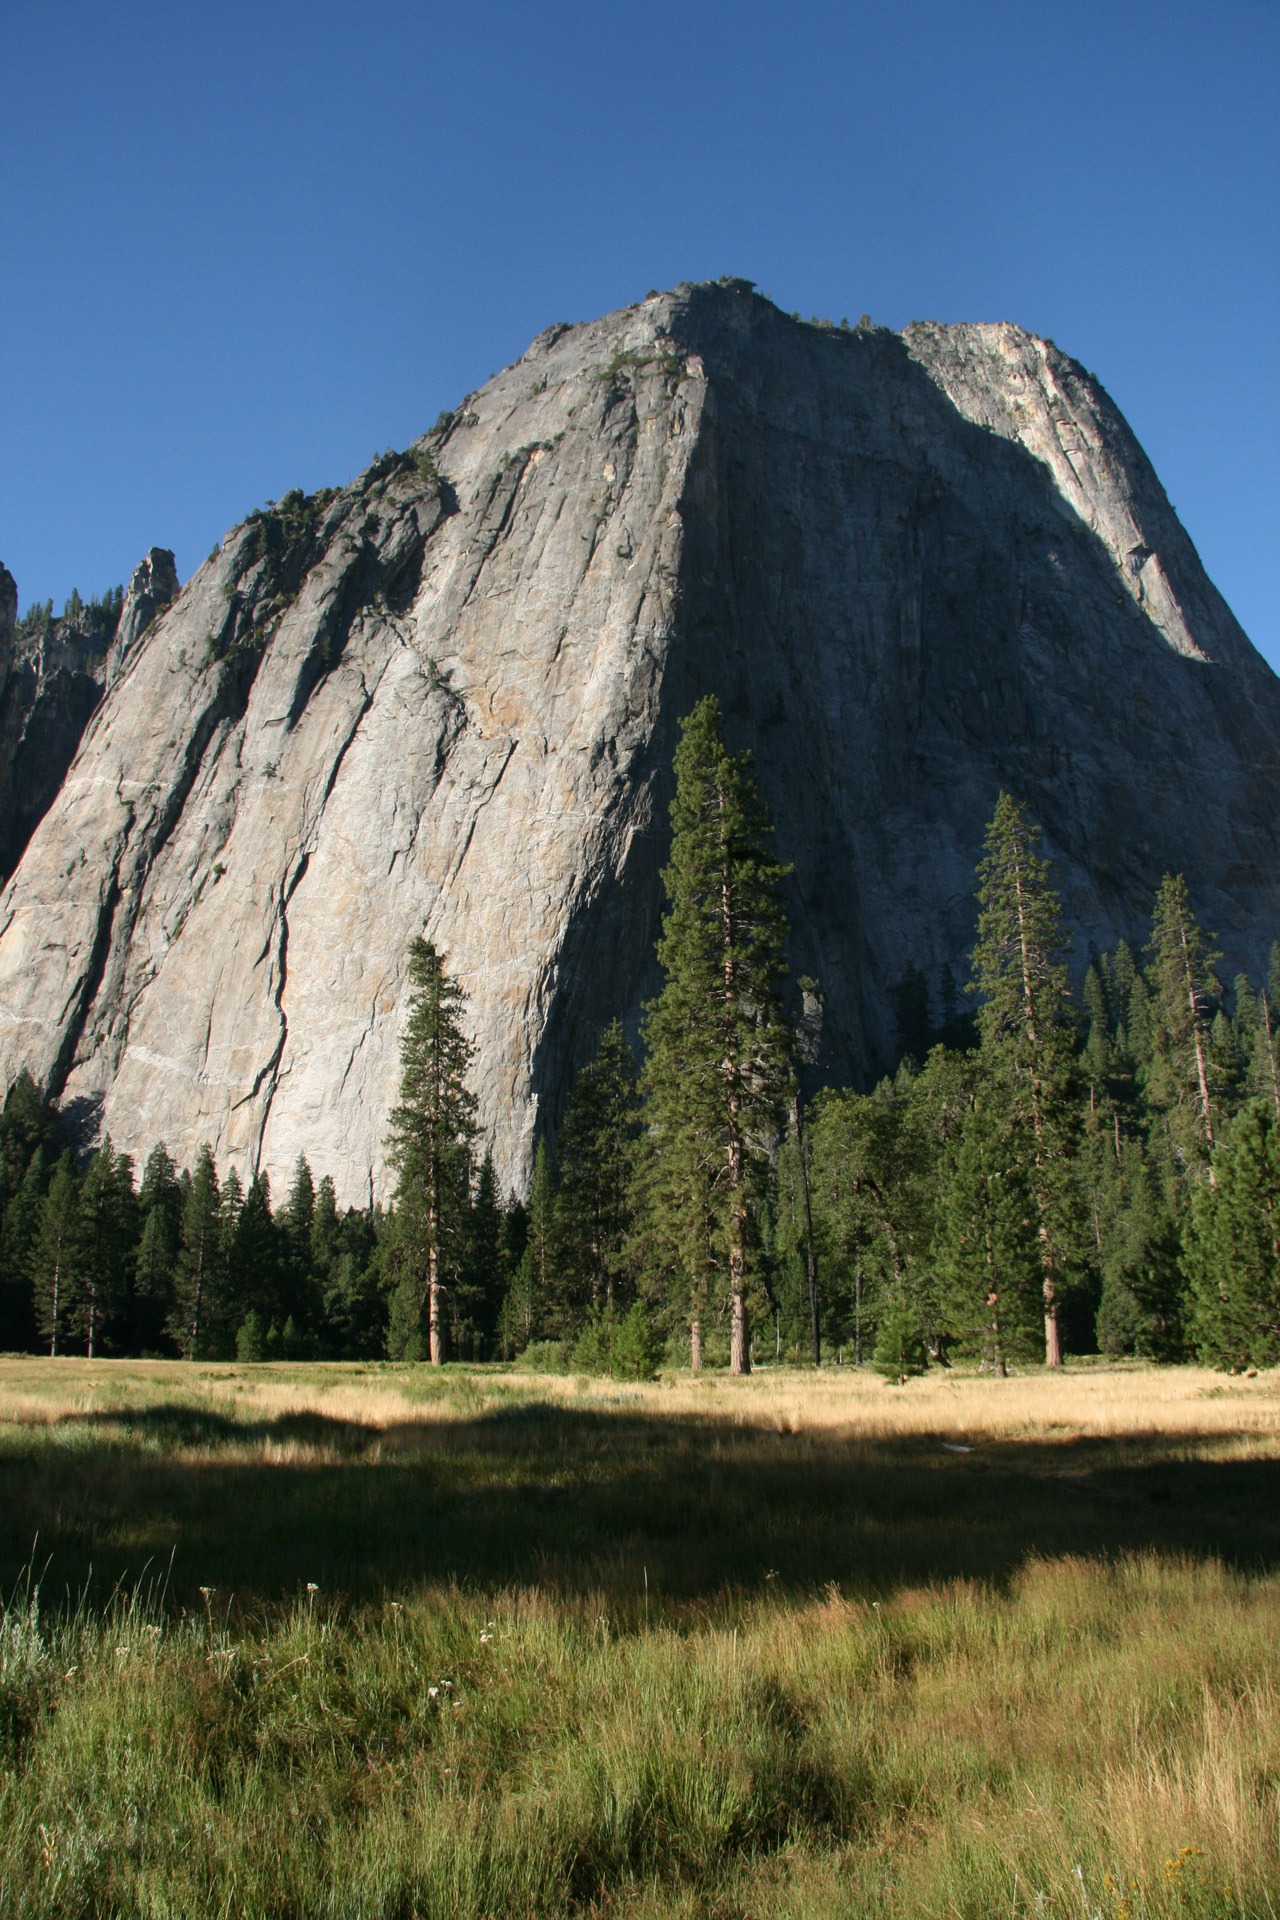
landscape, tree, nature, outdoor, rock, horizon, wilderness, walking, mountain, hiking, trail, meadow, hill, adventure, view, peak, mountain range, yosemite, range, cliff, remote, environment, high, tranquil, scenic, journey, natural, park, usa, explorer, alpine, rocky, climber, extreme, altitude, terrain, national park, ridge, summit, geology, mountains, badlands, picturesque, mount, plateau, dramatic, granite, fell, endurance, top, highest, ecosystem, tundra, landform, geographical feature, mountainous landforms